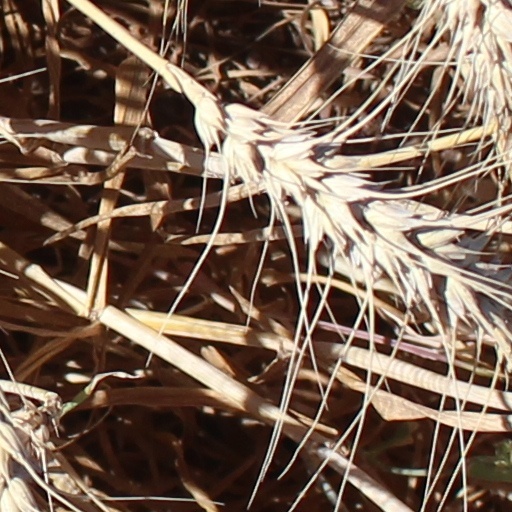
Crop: wheat